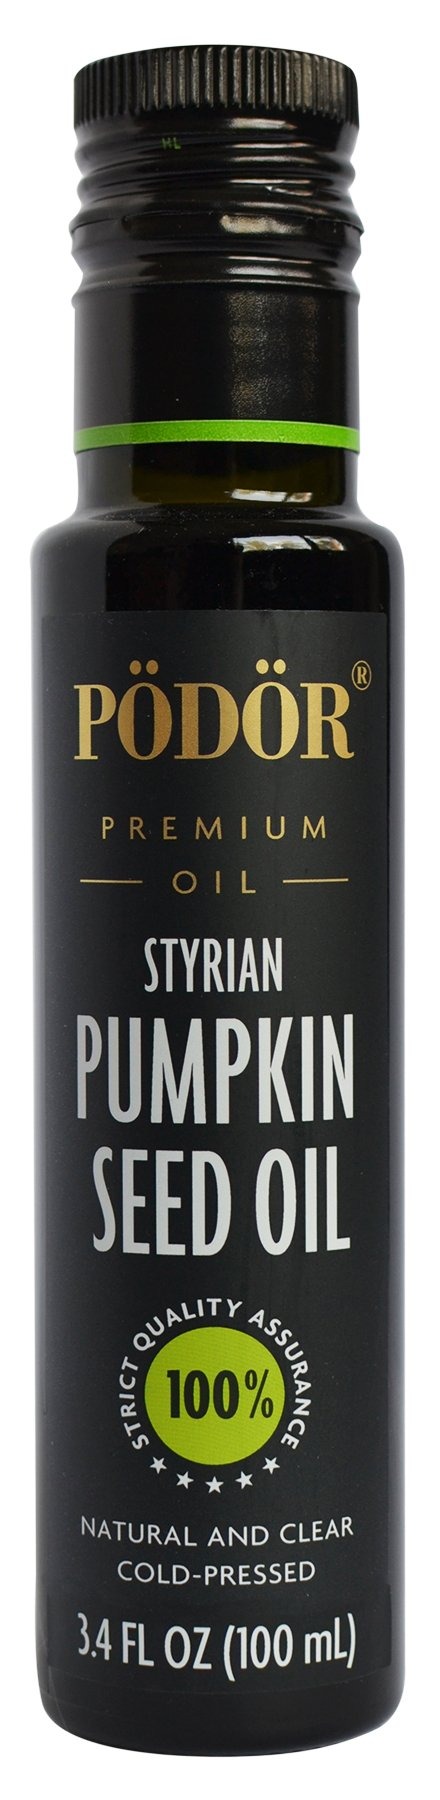
Item Name: PÖDÖR Premium Styrian Pumpkin Seed Oil - 3.4 fl. Oz. - Cold-Pressed, 100% Natural, Unrefined and Unfiltered, Vegan, Gluten-Free, Non-GMO in Glass Bottle
Bullet Point 1: QUALITY – This oil is not only an excellent condiment for salads, scrambled eggs and sweets it also has great merits as far as health is concerned. The valuable lipids in the pumpkin seeds are transferred directly into this deep green oil when it is cold-pressed by Podor. It might be interesting to know that for Styrian pumpkin seed oil Podor needs around 30 pumpkins or 2.5 kg of pumpkin seeds per liter of oil.
Bullet Point 2: NATURAL – Handmade. Deep green and smelling intensively of nuts is how Styrian pumpkin seed oil drips out of the bottle. Podor oils and vinegars are manufactured from 100% strictly controlled natural resources of best quality. Our 100% pure oils are being cold-pressed daily and filled unfiltered into dark in light protected glass bottles immediately after sedimentation.
Bullet Point 3: INGREDIENTS – 100% oil of styrian pumpkin seeds. Styrian pumpkin seed oil from Podor is exclusively cold-pressed. Non-GMO, no preservatives, no additives, no colorings. The combination of decades of experience, the best raw materials and a passion for excellent products make this cold-pressed oil pure indulgence.
Bullet Point 4: PURE TASTE – The dark green taste of fall. The flavors remind one of walnuts, crispy bread and sweet caramel. The taste of Styrian pumpkin seed oil on one’s tongue is almost like being on holiday in Austria’s southernmost province. They are 100% single-origin which makes the flavor even more intensive.
Bullet Point 5: USAGE – Pumpkin seed oil counts as one of the most popular edible oils. Whoever wants to use it like a Styrian uses it as a dressing for crumbed, fried chicken salad, in a cream of pumpkin soup or on potato salad. Its intensive taste also adds that special something to stews and leafy green salads. The courageous drip pumpkin seed oil over vanilla ice cream with whipped cream or enhance cake mixtures with this miraculous green oil.
Product Description: <b>The dark green taste of fall</b><br> The taste of Styrian pumpkin seed oil on one’s tongue is almost like being on holiday in Austria’s southernmost province. This oil can do even more than that! It is not only an excellent condiment for salads, scrambled eggs and sweets it also has great merits as far as health is concerned. The valuable lipids in the pumpkin seeds are transferred directly into this deep green oil when it is cold-pressed by Podor. It might be interesting to know that for Styrian pumpkin seed oil Podor needs around 30 pumpkins or 5.5 lb (2.5 kg) of pumpkin seeds per 1.05 qt (1 liter) of oil.<br><br> <b>Uses for styrian pumpkin seed oil:</b><br> Deep green and smelling intensively of nuts is how Styrian pumpkin seed oil drips out of the bottle. The flavors remind one of walnuts, crispy bread and sweet caramel. Pumpkin seed oil counts as one of the most popular edible oils. Whoever wants to use it like a Styrian uses it as a dressing for crumbed, fried chicken salad, in a cream of pumpkin soup or on potato salad. Its intensive taste also adds that special something to stews and leafy green salads. The courageous drip pumpkin seed oil over vanilla ice cream with whipped cream or enhance cake mixtures with this miraculous green oil.<br><br> <b>STORAGE:</b><br> <b>Unopened</b> it can be stored for 18 months in a cold, dry space protected from sunshine. The exact expiry date is displayed on the bottle.<br> <b>After opening</b>, it is recommended to use it within 3-4 months, so that its valuable vitamins, trace elements and minerals do not lose their high quality.<br> It is an <b>unfiltered</b> oil, so best to shake it up before consumption.<br><br> Country of origin: <b>Austria</b>
Value: 1.0
Unit: Count

Price: 14.99